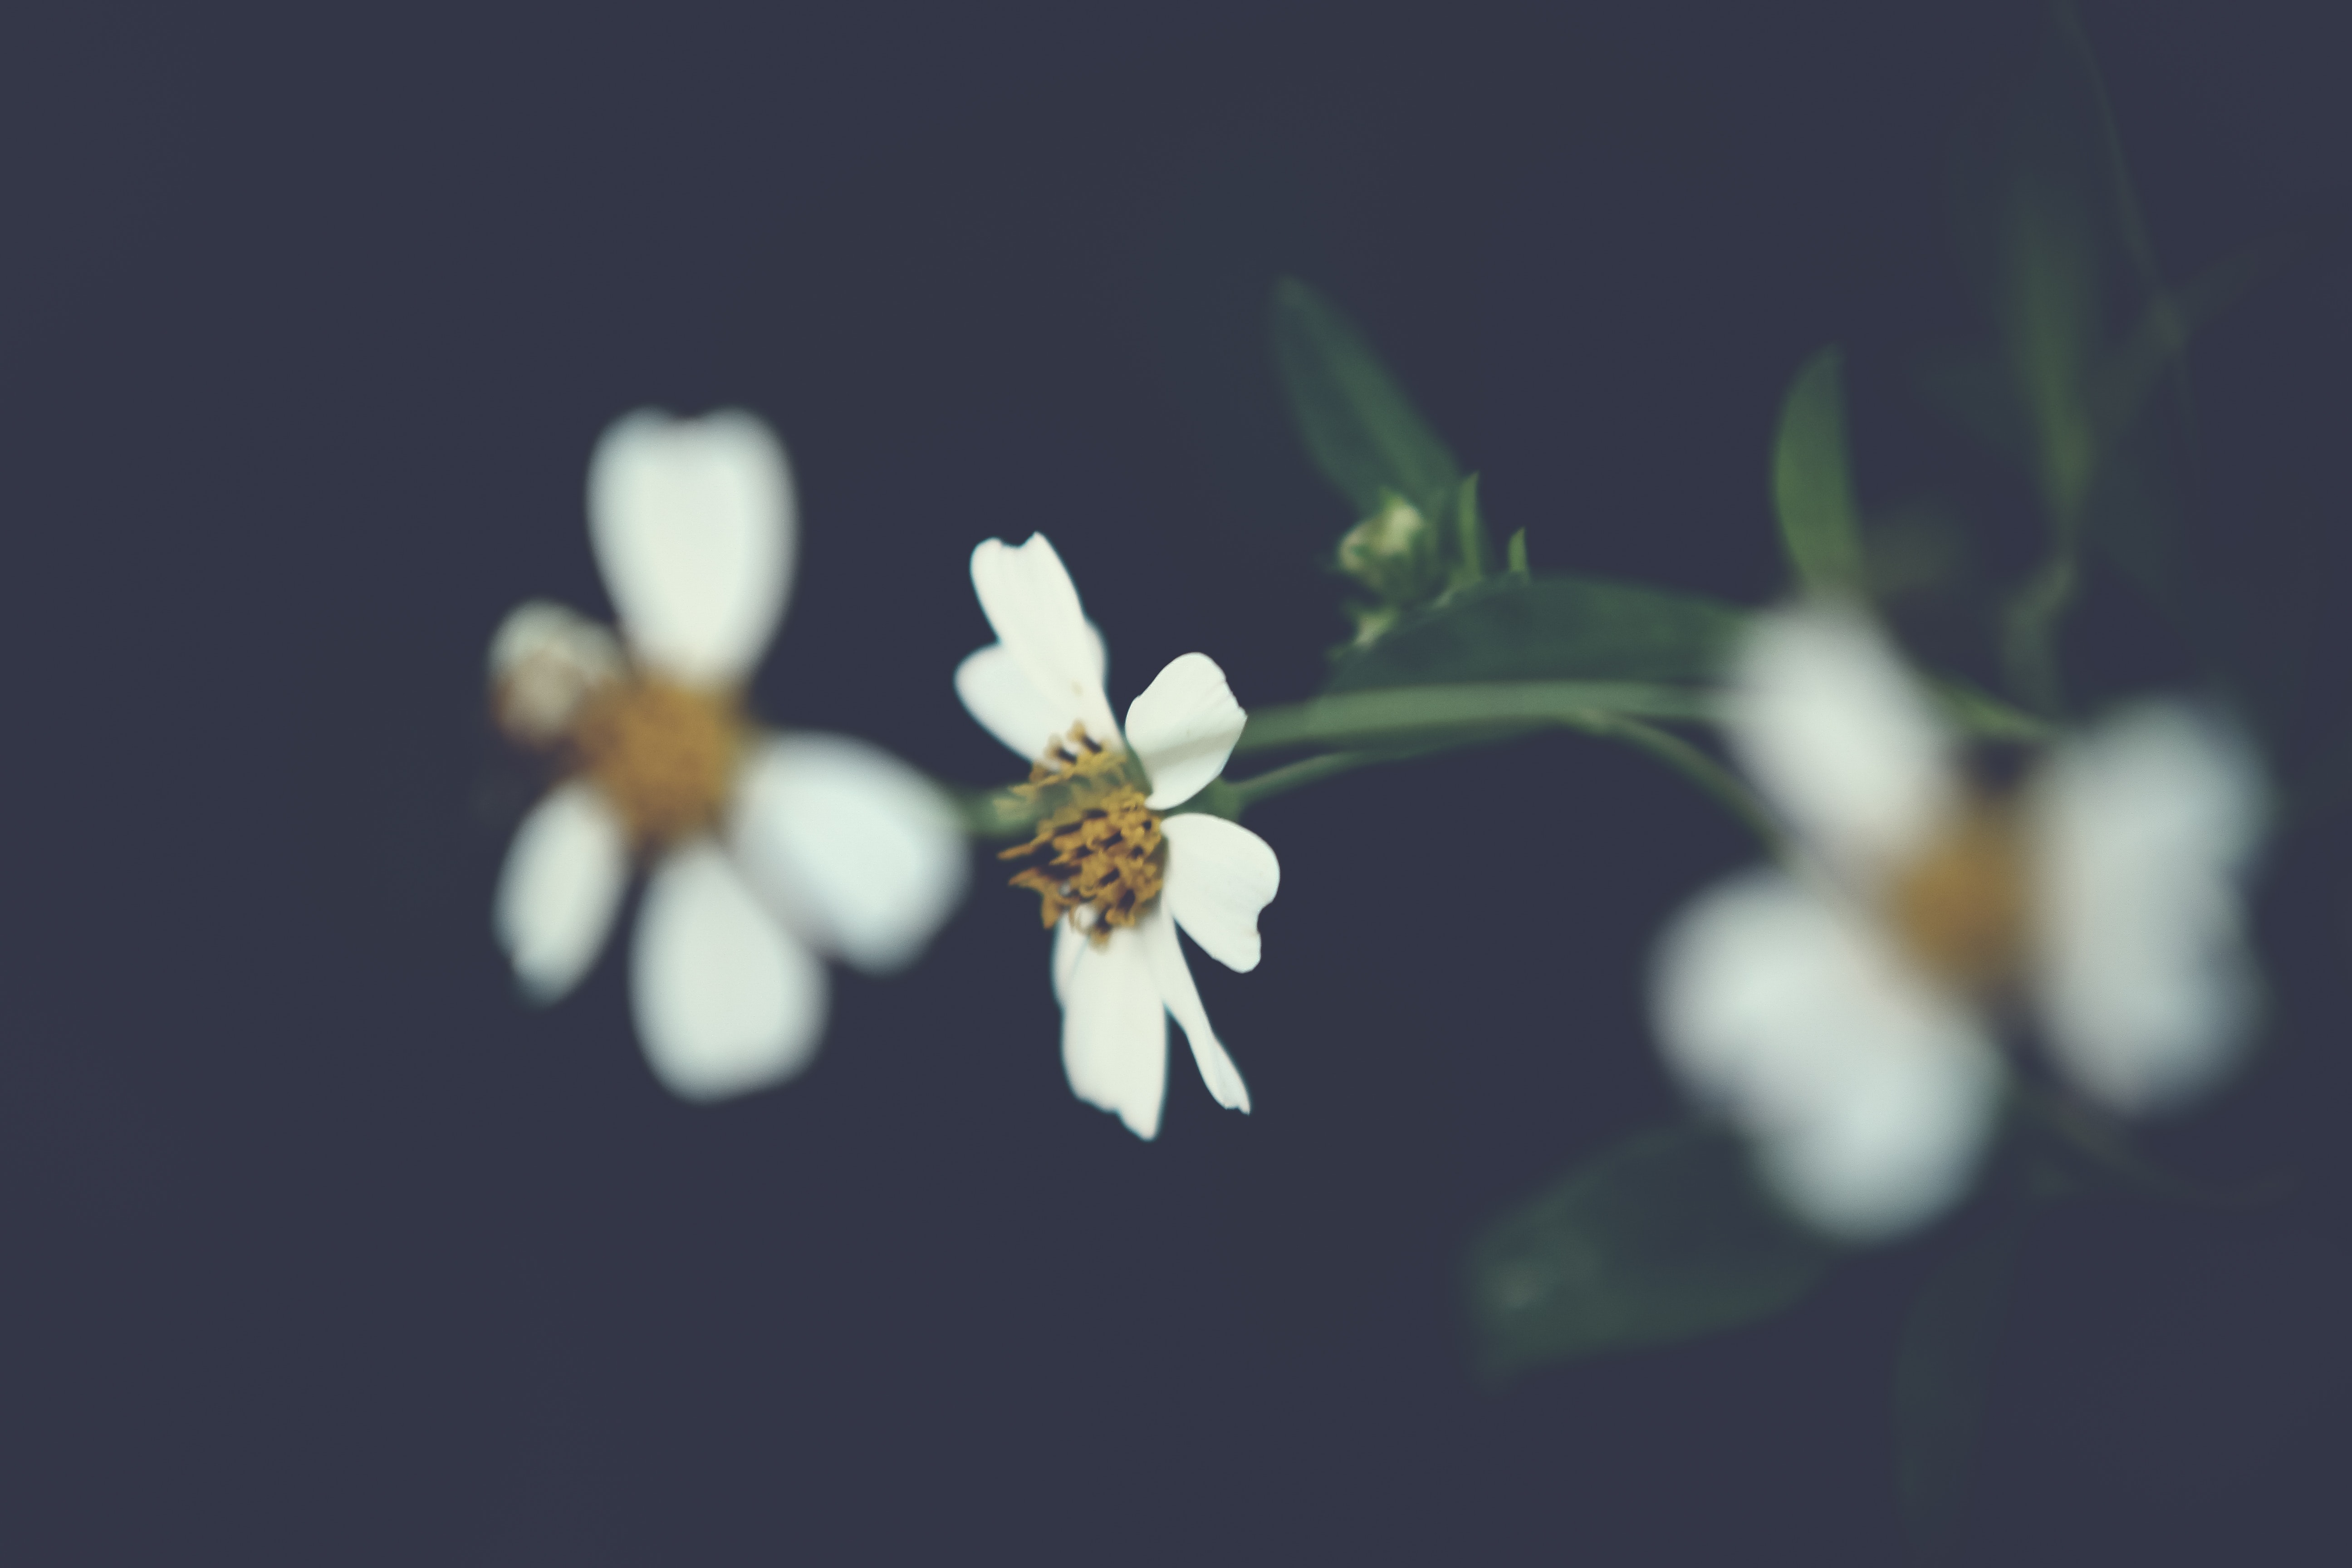
flower, plant, petal, flowering plant, wildflower, spring, macro photography, photography, blossom, mock orange, jasmine, stitchwort, twig, cinquefoil